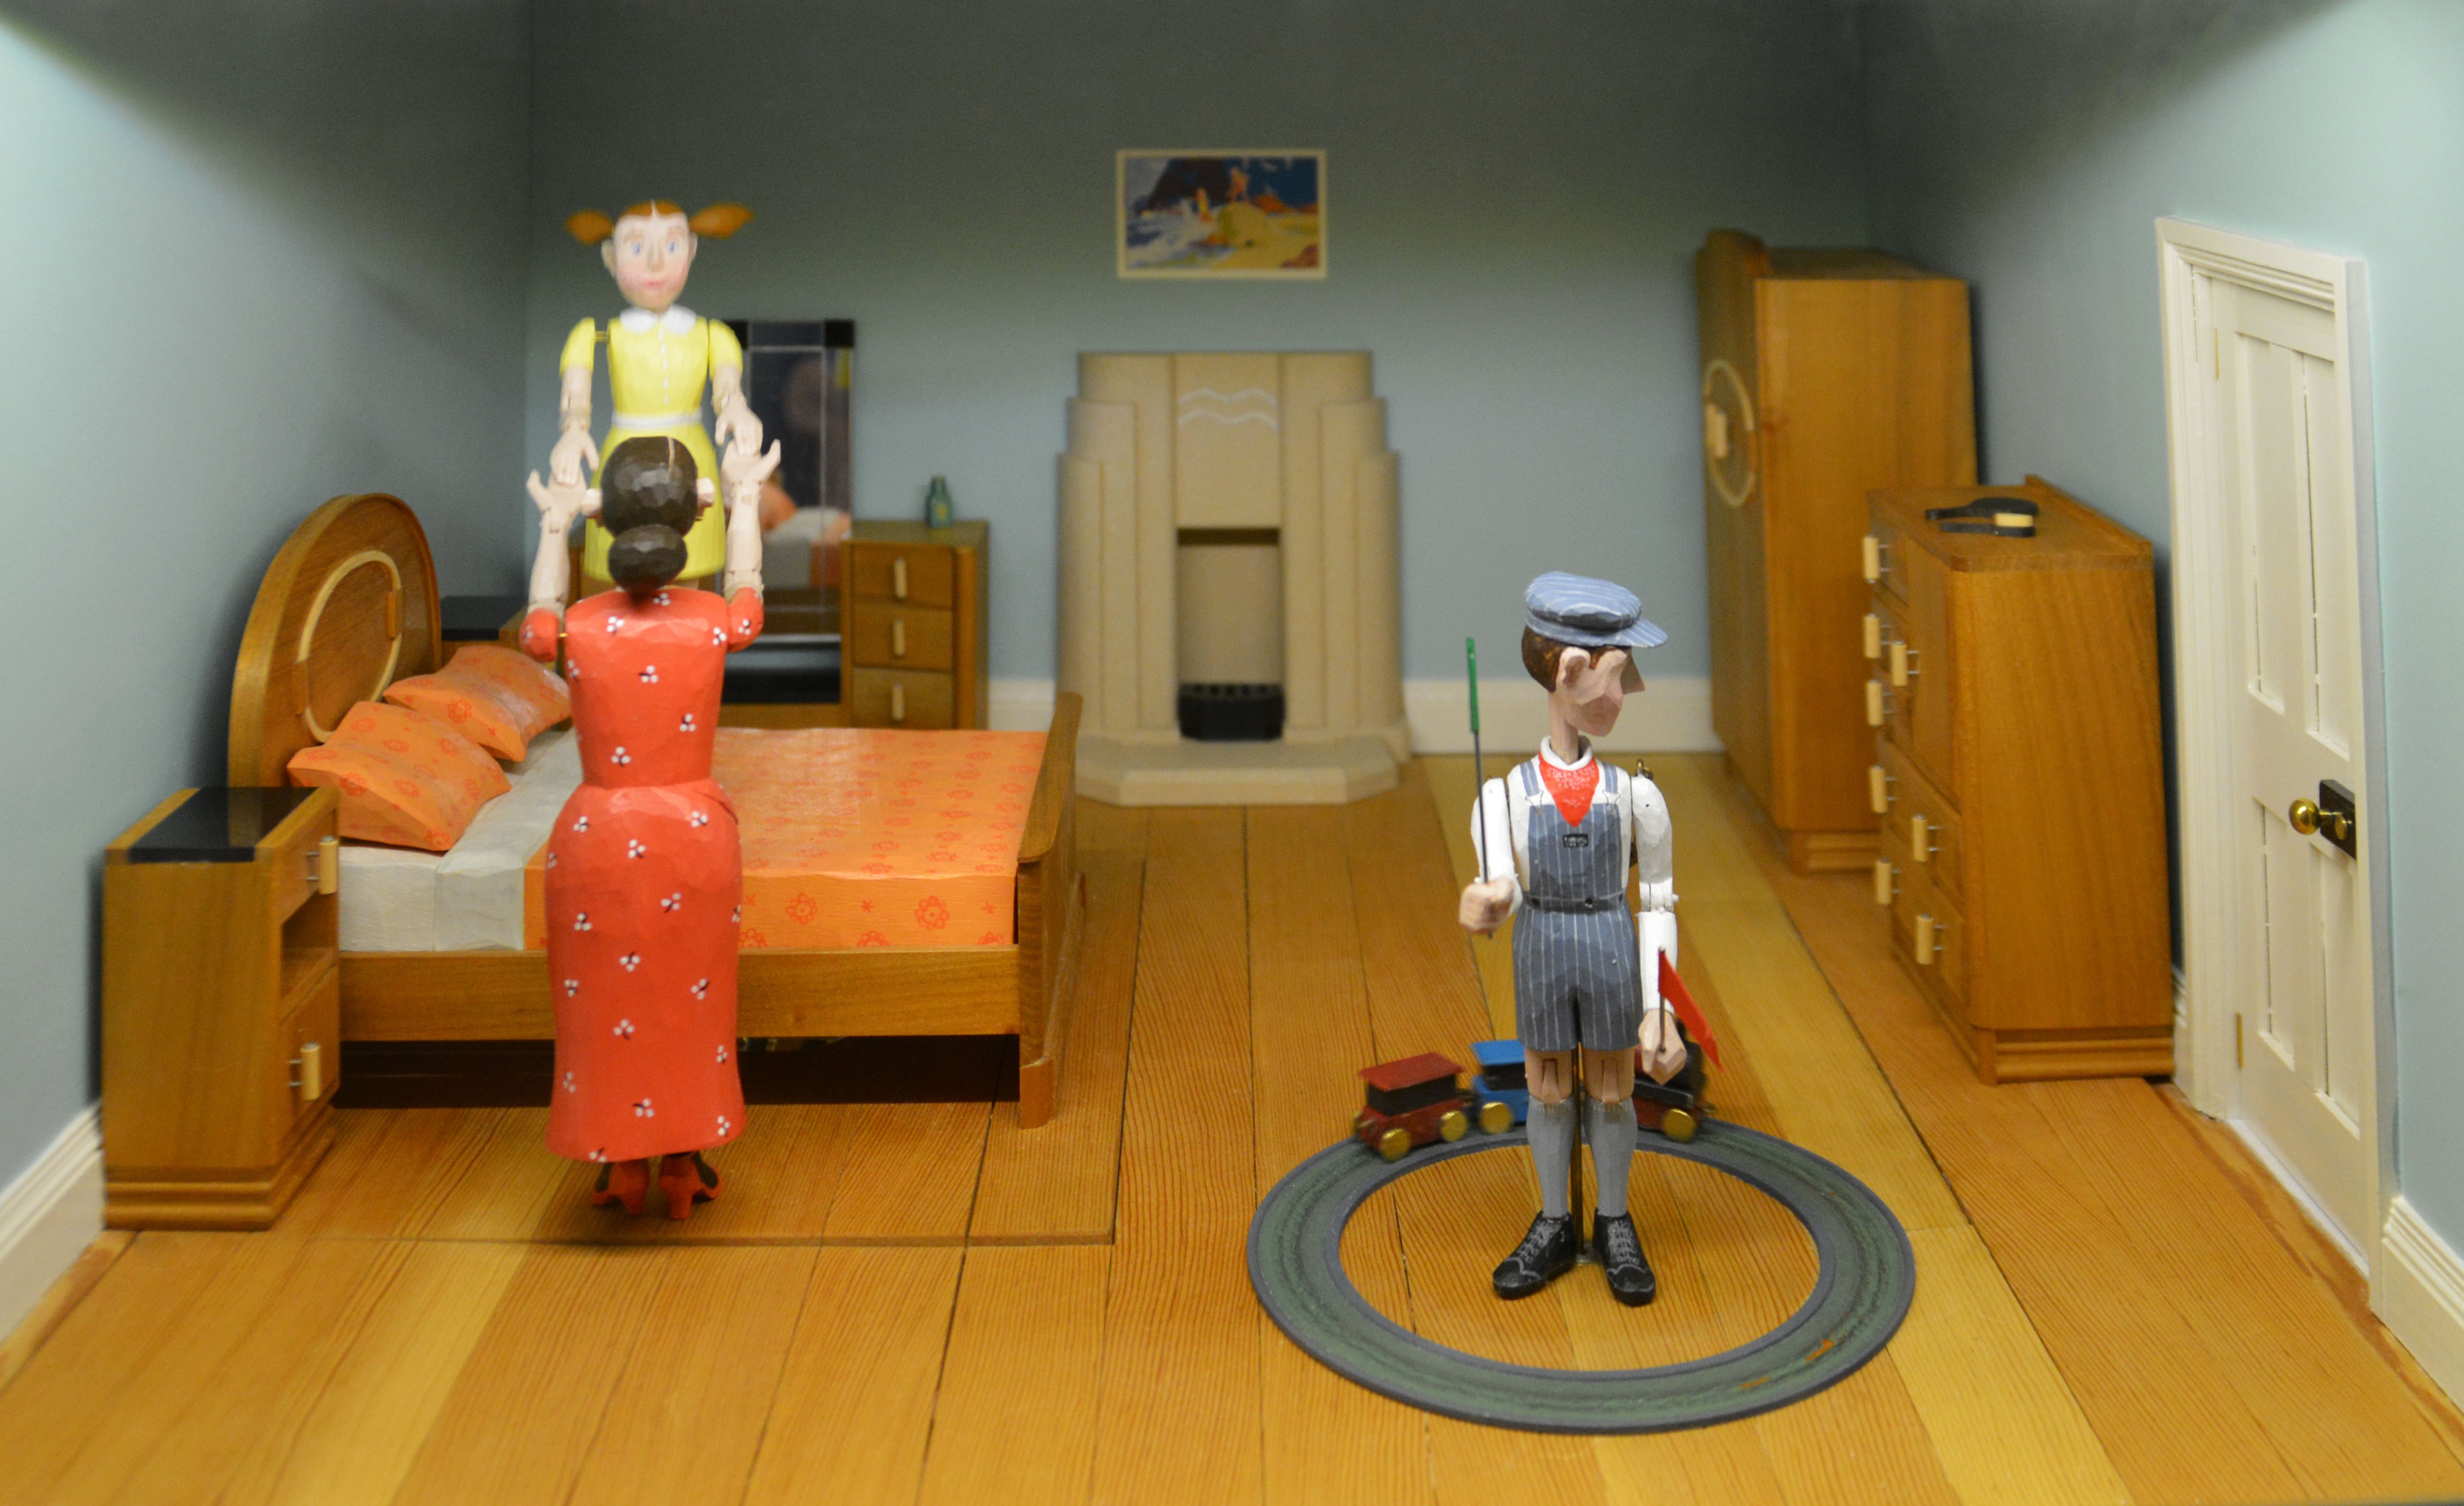
architecture, structure, group, woman, play, house, interior, kid, home, model, macro, small, indoor, residential, playing, furniture, room, together, toy, bedroom, childhood, life, parent, miniature, living, family, doll, mother, teamwork, tourist attraction, figurines, household, parenting, parents and children, playhouse, mom and child, doll's house